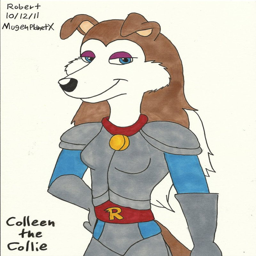
a fan art by person .